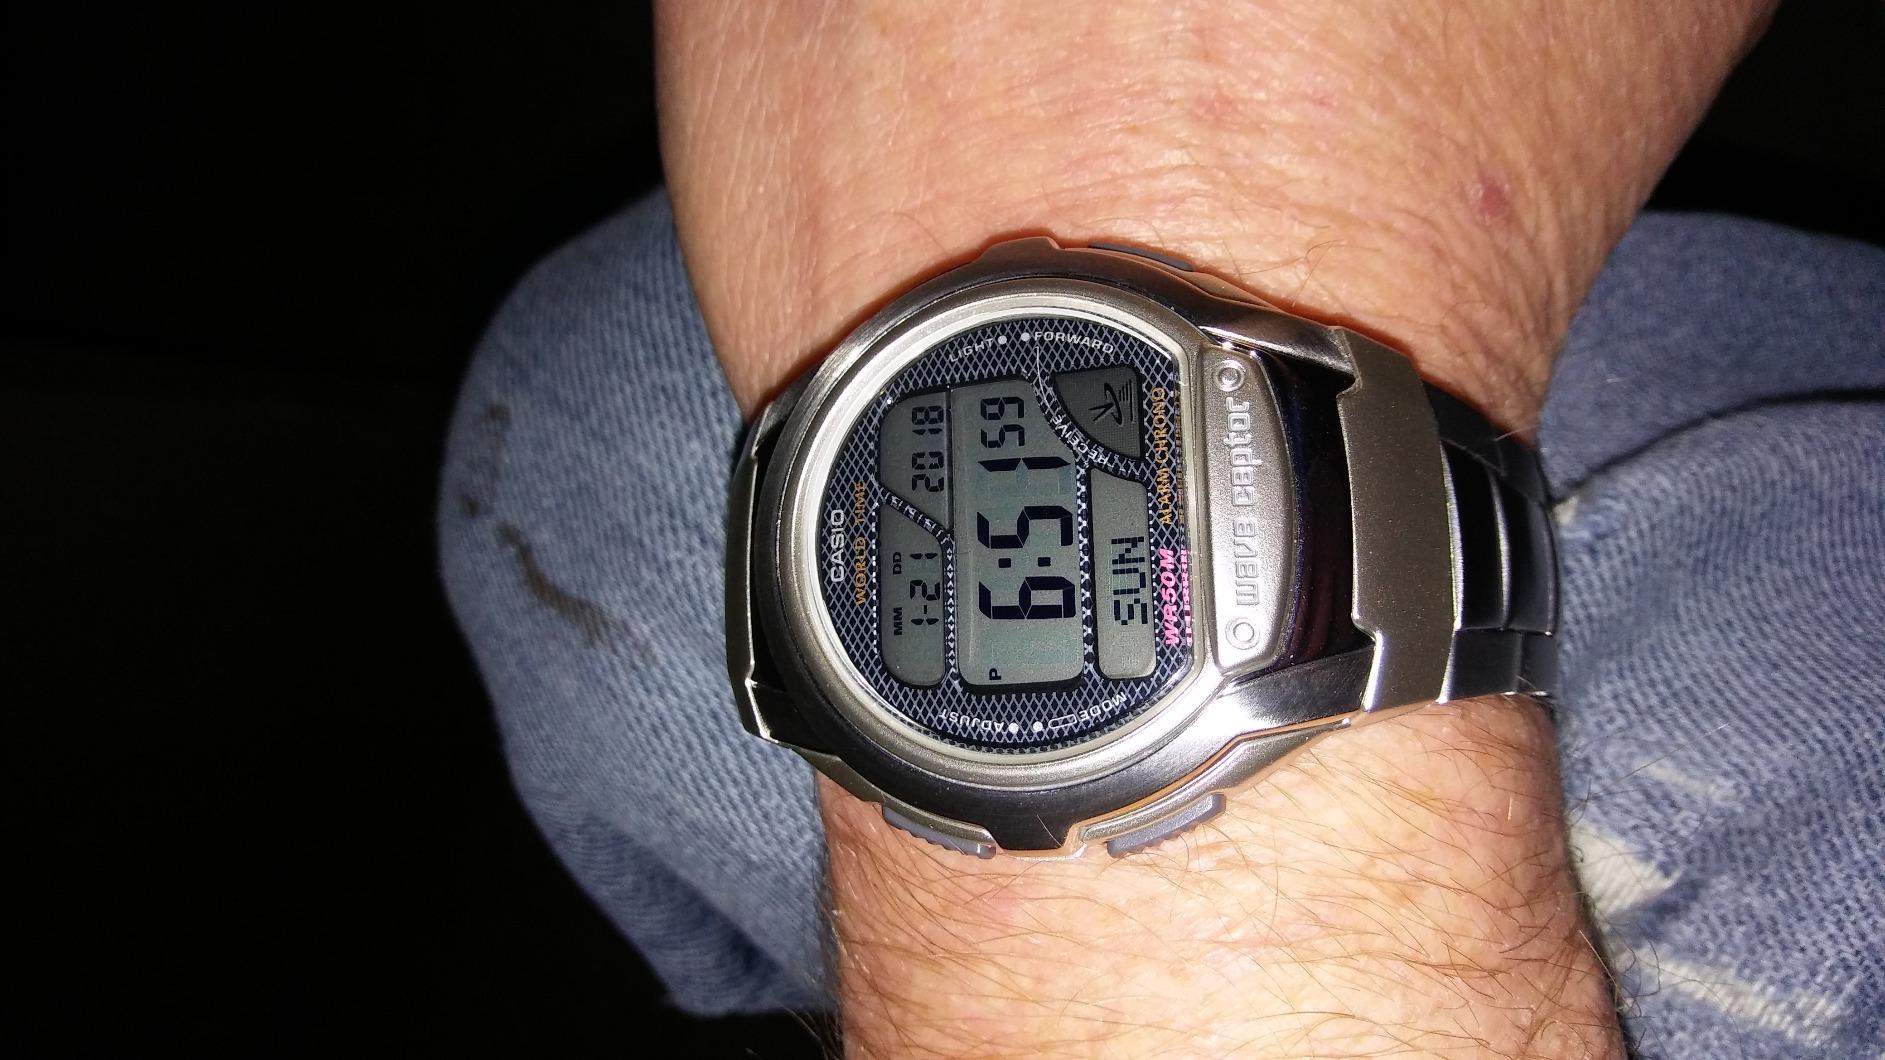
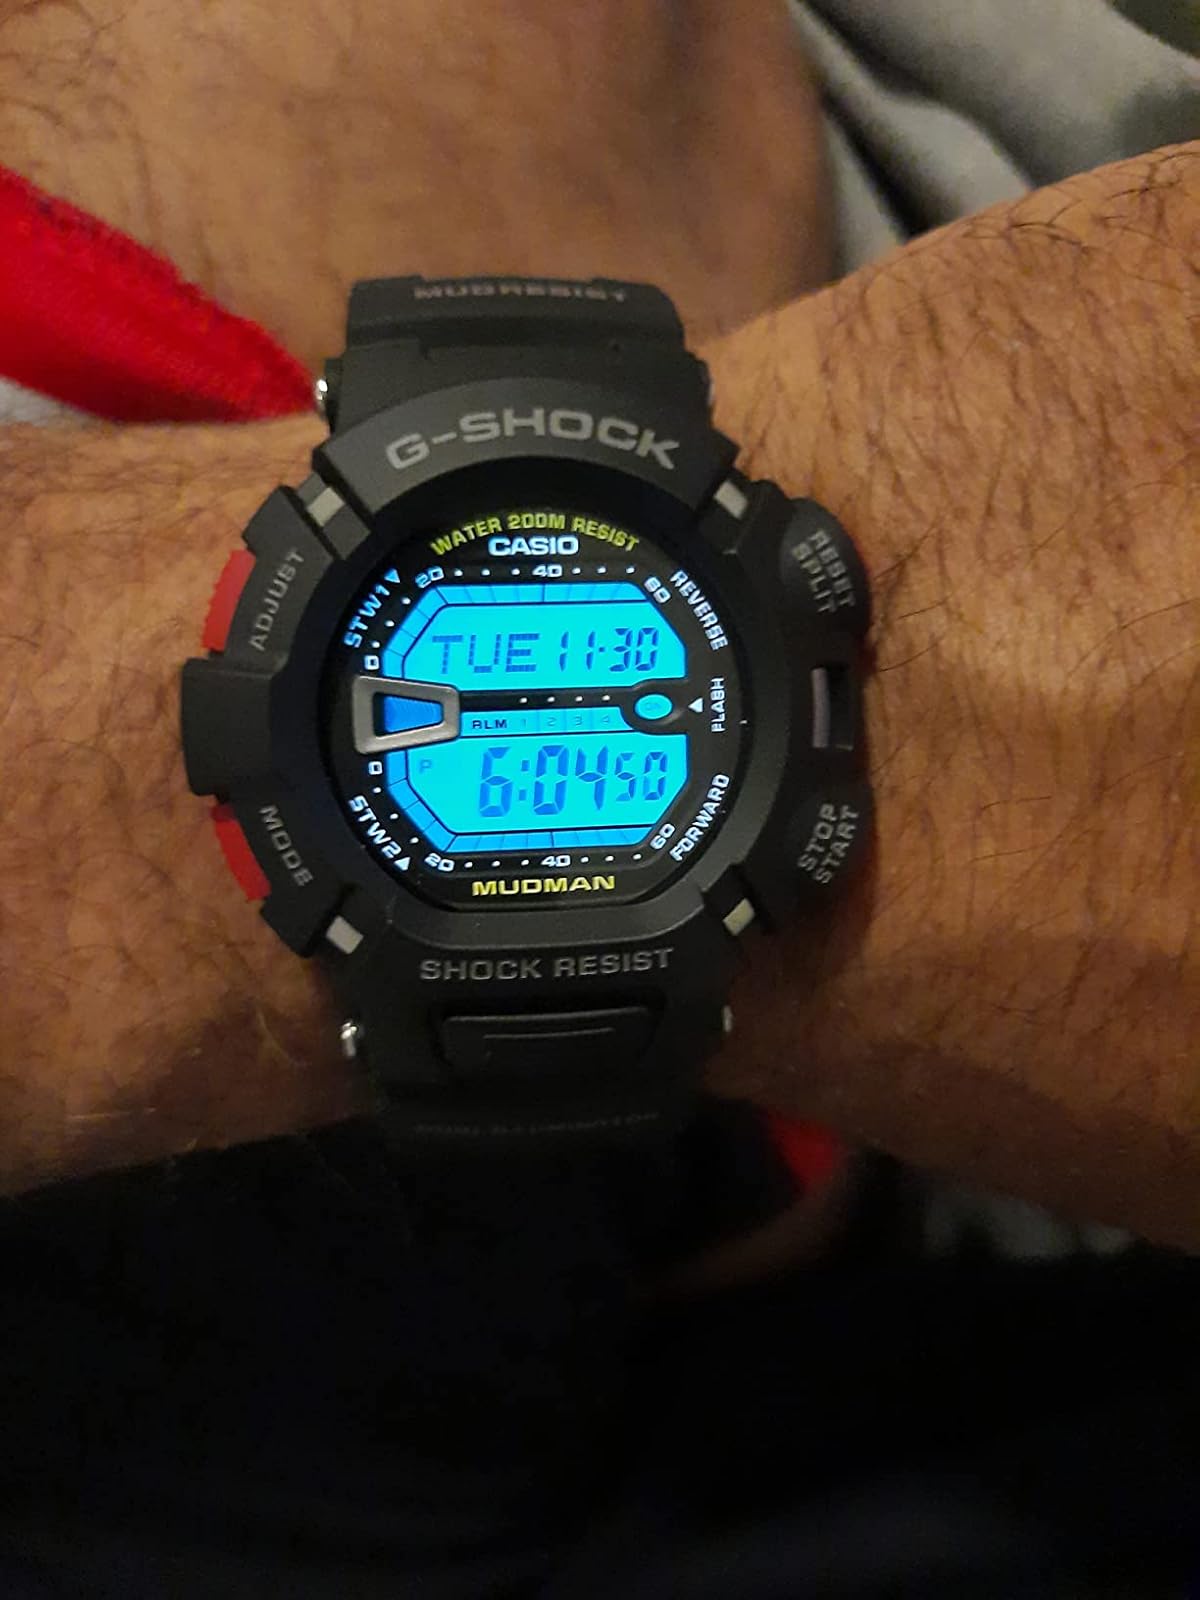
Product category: accessories_watch
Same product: no